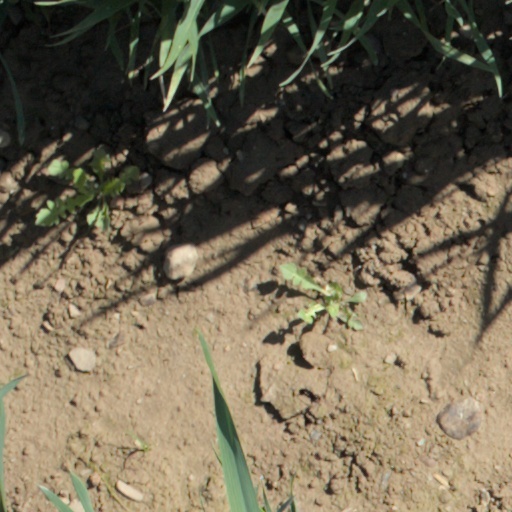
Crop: wheat